History of rail transport

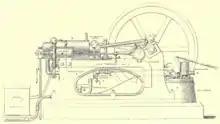
Diagram of Priestman Oil Engine from "The Steam engine and gas and oil engines" (1900) by John Perry

Italian railways were the first in the world to introduce electric traction for the entire length of a main line rather than just a short stretch. The 106 km Ferrovia della Valtellina line was opened on 4 September 1902, designed by Kandó and a team from the Ganz works. The electrical system was three-phase at 3 kV 15 Hz. In 1918, Kandó invented and developed the rotary phase converter, enabling electric locomotives to use three-phase motors whilst supplied via a single overhead wire, carrying the simple industrial frequency (50 Hz) single phase AC of the high voltage national networks.